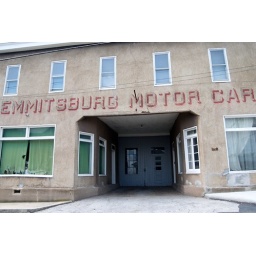
Emmitsburg, MD, an old car dealer building that people now live in